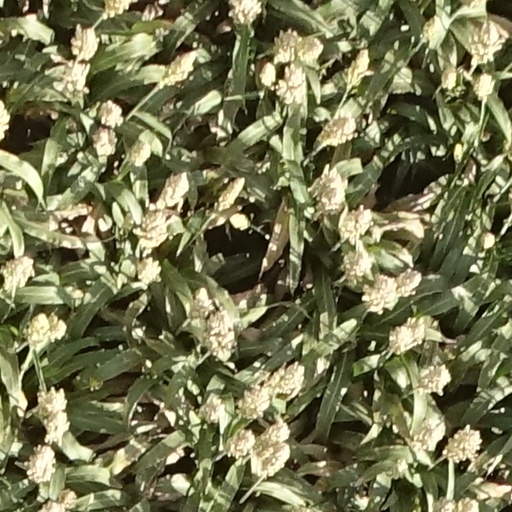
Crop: sorghum